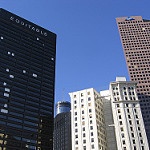
Label: buildings